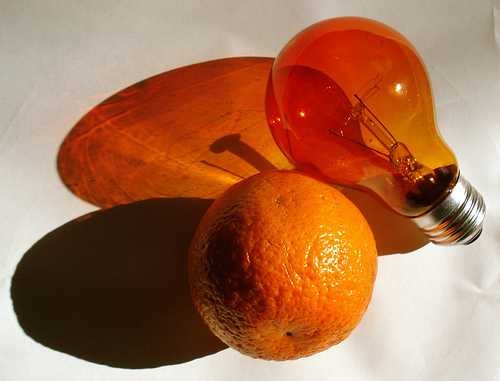
Label: Orange